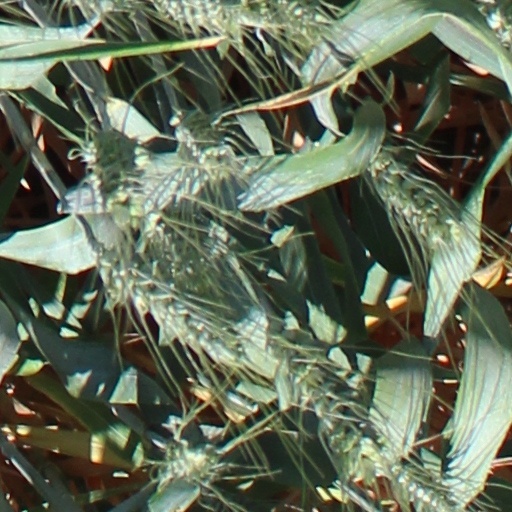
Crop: wheat